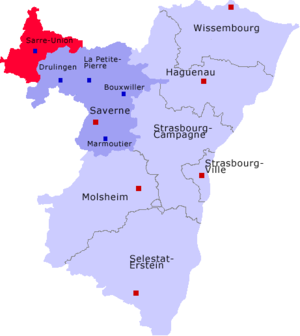
Le canton de Sarre-Union est une ancienne division administrative française, située dans le département du Bas-Rhin, en région Alsace.